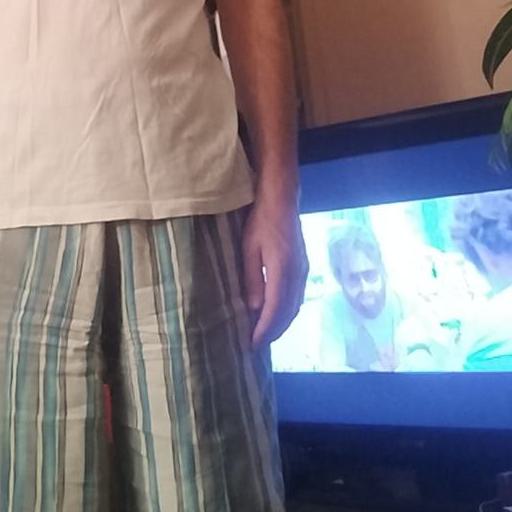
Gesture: no_gesture